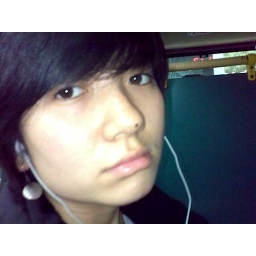
On her way home by bus (Mr.Seaverq send this pic by cell phone)